Karel van Mander III

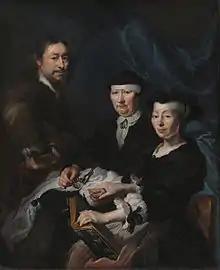
Self portrait with his family

Karel van Mander (1609–1670) was a Dutch Golden Age painter and the grandson of Karel van Mander.